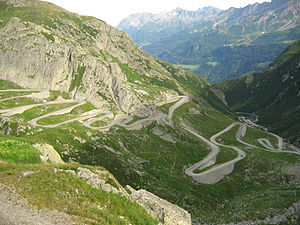
Skt. Gotthard-passet / Galleri
Skt. Gotthard-passet eller Gotthard-passet er en af de vigtigste overgange i Alperne. Med en position omtrent midt i bjergkæden forbinder passet Europa nord og syd for Alperne, nærmere bestemt Reuss-dalen med Levantina-dalen, begge i Schweiz.